Sky position (RA, Dec in degrees): 160.967, 22.494
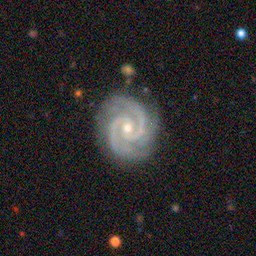
Galaxy morphology: Unbarred Loose Spiral Galaxies